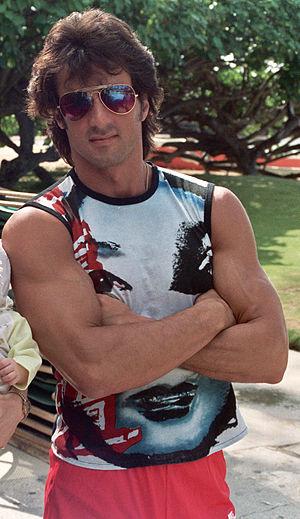
Le Vainqueur ou New York Cowboy est un film musical américain de Bob Clark sorti en 1984.